List of awards and honors received by Barack Obama

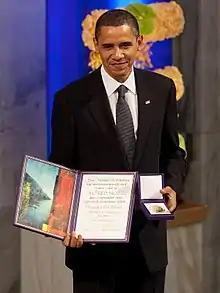
Barack Obama with the Nobel Prize medal and diploma, which he was awarded in 2009

There are 13 community schools named after him, including: Barack & Michelle Obama Elementary School, St Paul, Minnesota; Barack Obama Charter Elementary School, Compton, California; Barack Obama Elementary School, Hempstead, New York; Barack Obama Elementary School, Richmond, Virginia; President Barack Obama School - Public School 34, Jersey City, New Jersey. Barack Obama School of International Studies (Public 6-12 IB), Pittsburgh, Pennsylvania, and Barack Obama Male Leadership Academy at A. Maceo Smith (BOMLA), magnet secondary school for boys located in the Oak Cliff area of Dallas, Texas.